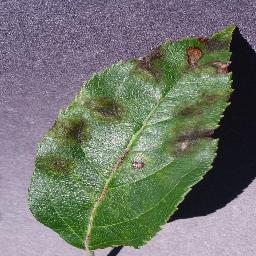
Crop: apple
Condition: scab